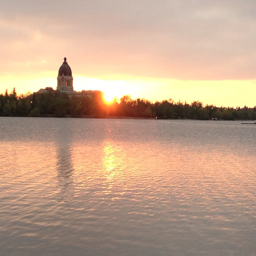
across the lake view on photo sharing website